Swiss arms and armour

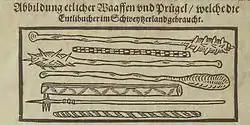
Depiction of the clubs carried by the peasants in the 1653 uprising

By contrast, the population of the rural cantons in the conflicts of the Early Modern period was often armed with simple and "ad hoc" weaponry, especially clubs, and maces such as the spiked morning star. This was the case in the Swiss peasant war of 1653, and again in the "Stecklikrieg" uprising of 1802, called after the eponymous "Stäckli" "club" carried by the insurgents.